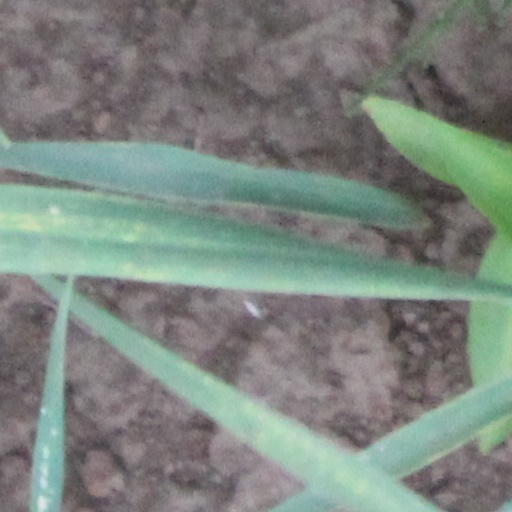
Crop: wheat